Bonde das Maravilhas

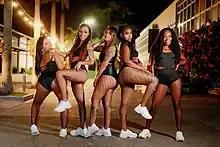
The group in January 2022

Bonde das Maravilhas is a Brazilian group of funk carioca created in 2011 in Niterói. The group achieved recognition mainly with the song ""Quadradinho de Oito"" also called ""Aquecimento das Maravilhas"".